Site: brandenburg
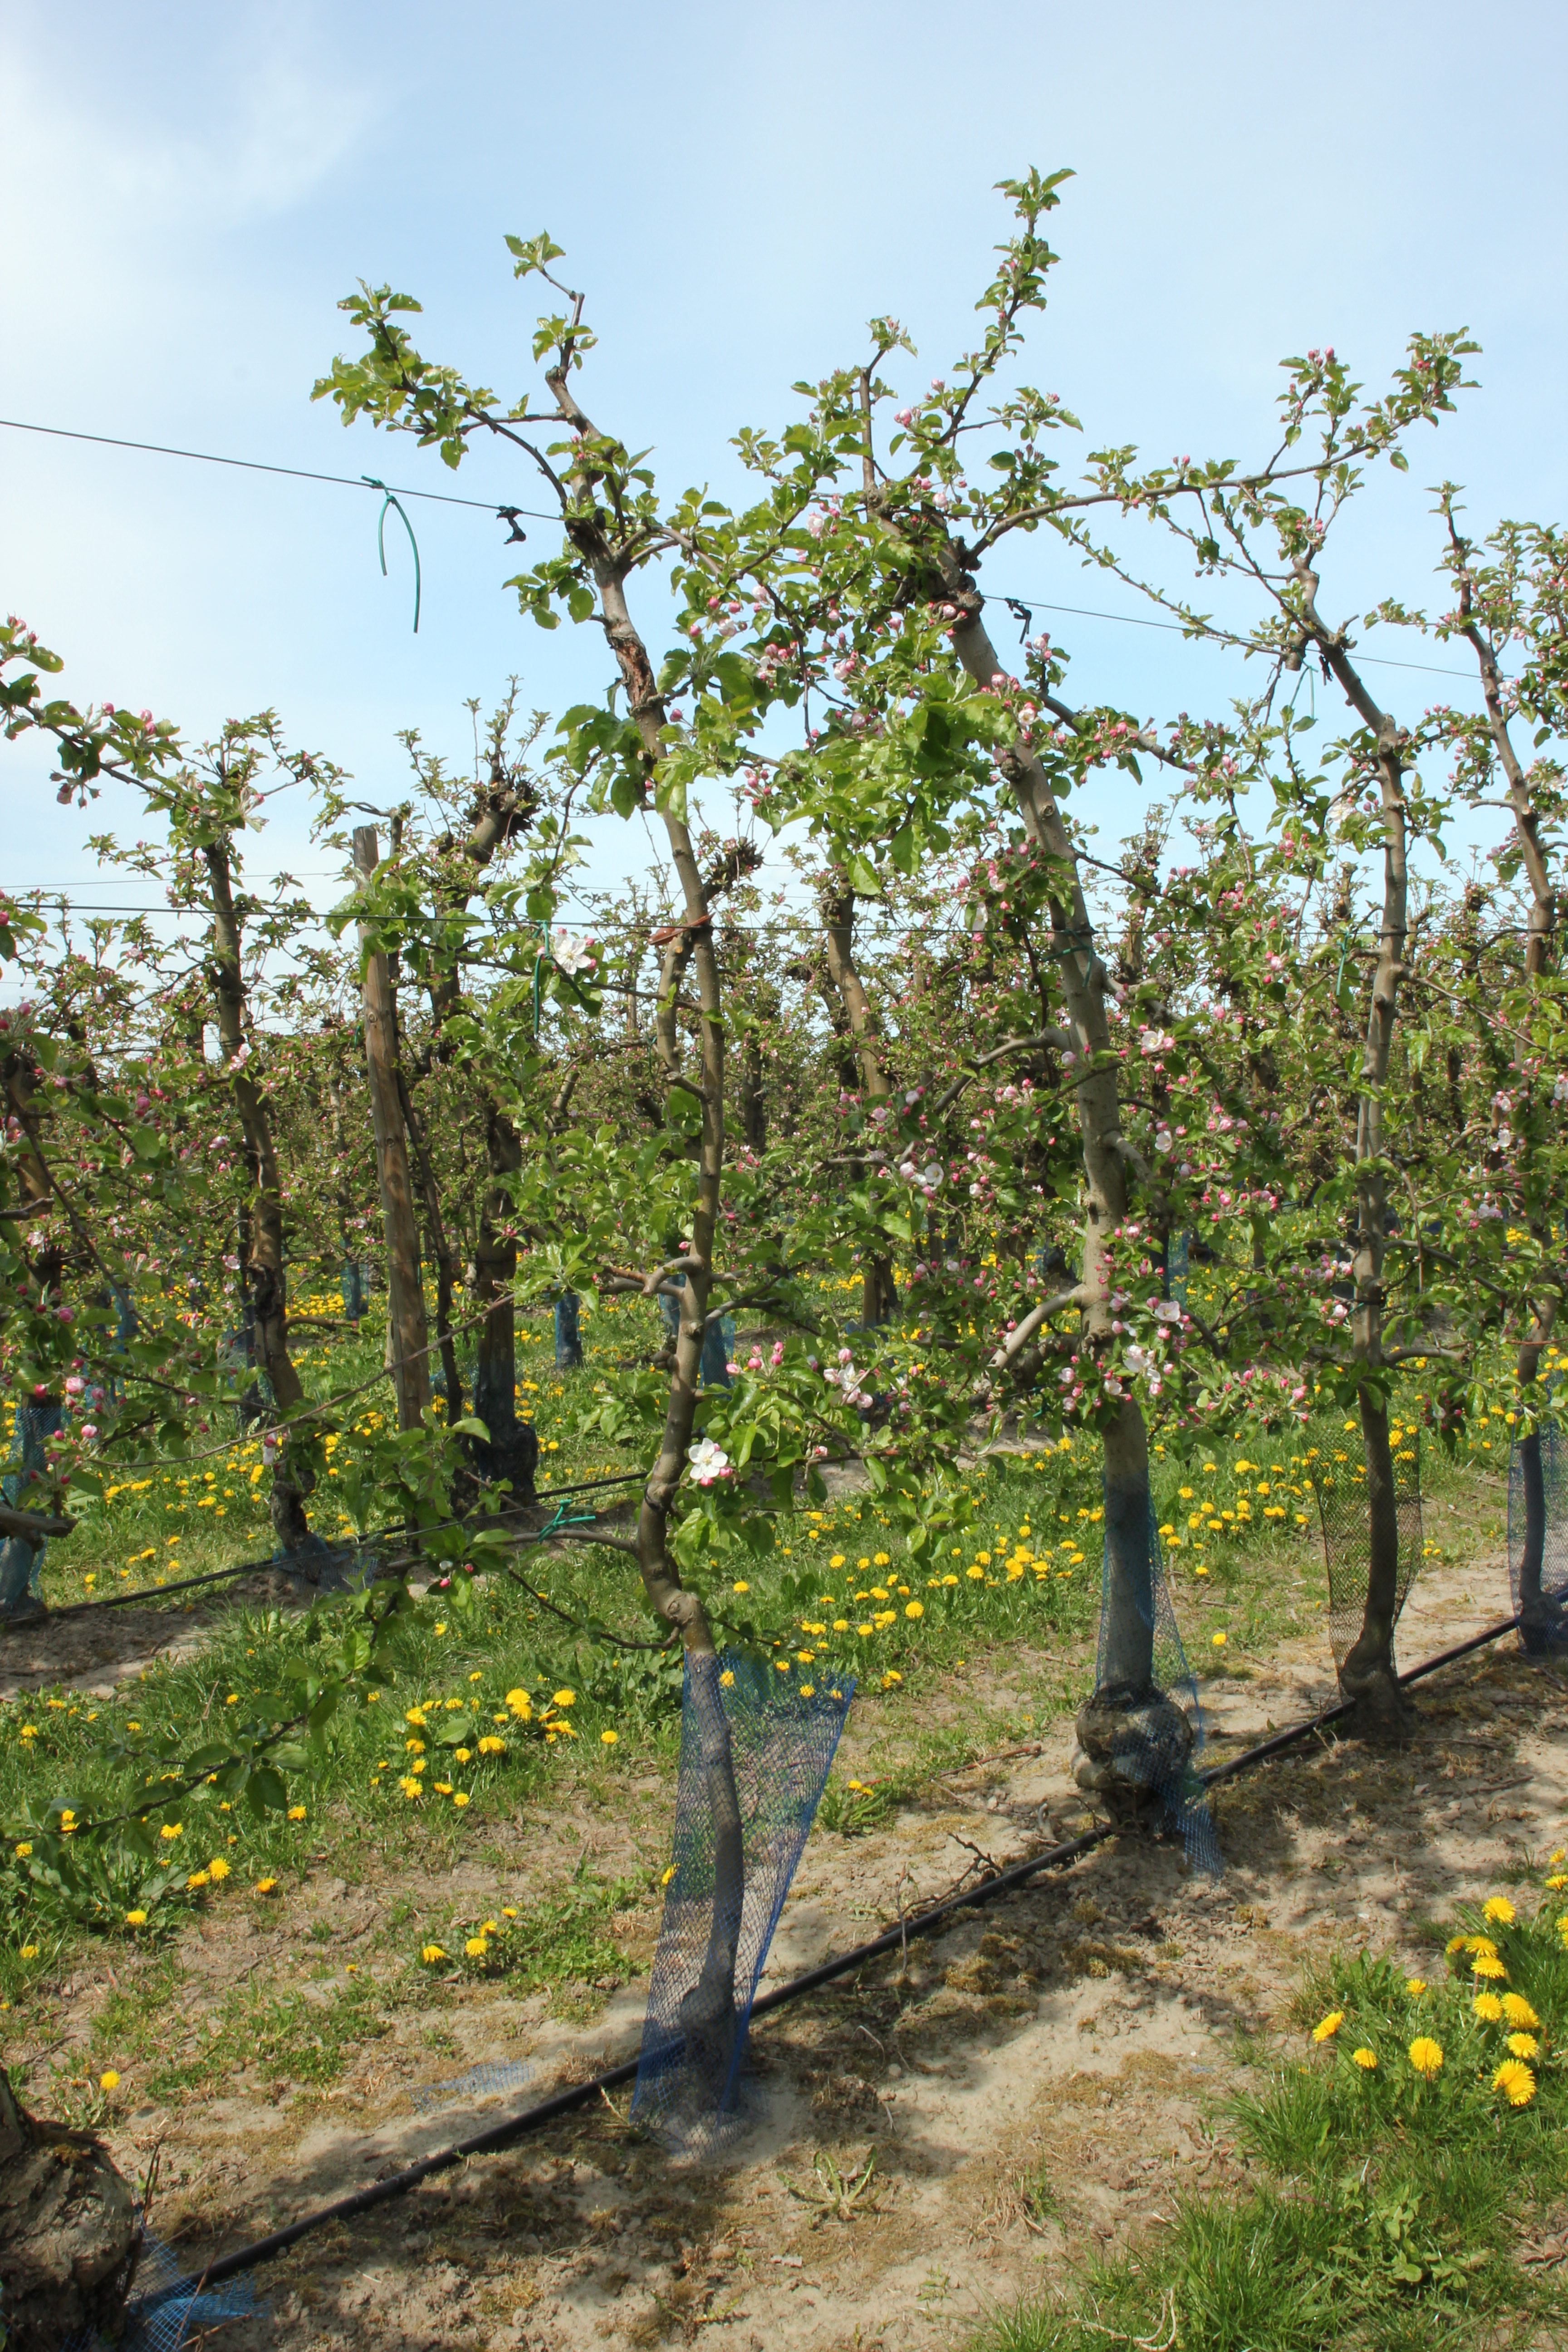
Growth stage (BBCH 57): Inflorescence emergence